Spin Wheel

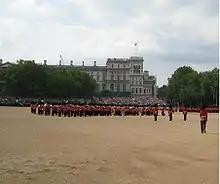

The Spin Wheel is a British drill manoeuvre. The manoeuvre is not written down, but is instead passed down from one generation of musicians to the next.